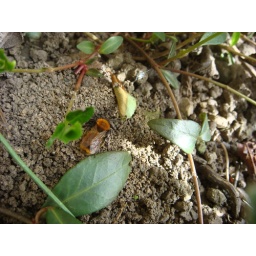
Andrena fulva female over nest hole, about to enter. Scopa covered with yellow pollen.